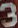
Number: 3